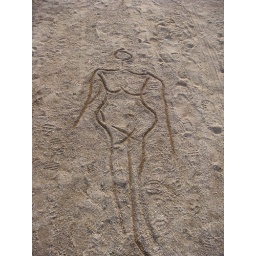
A pretty girl in the sand that impressed slobodan